Church of the Intercession of the Most Holy Mother of God, Kamensk-Uralsky

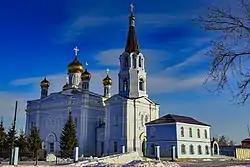

Church of the Intercession of the Most Holy Mother of God is an Orthodox church in Kamensk-Uralsky, Sverdlovsk oblast.